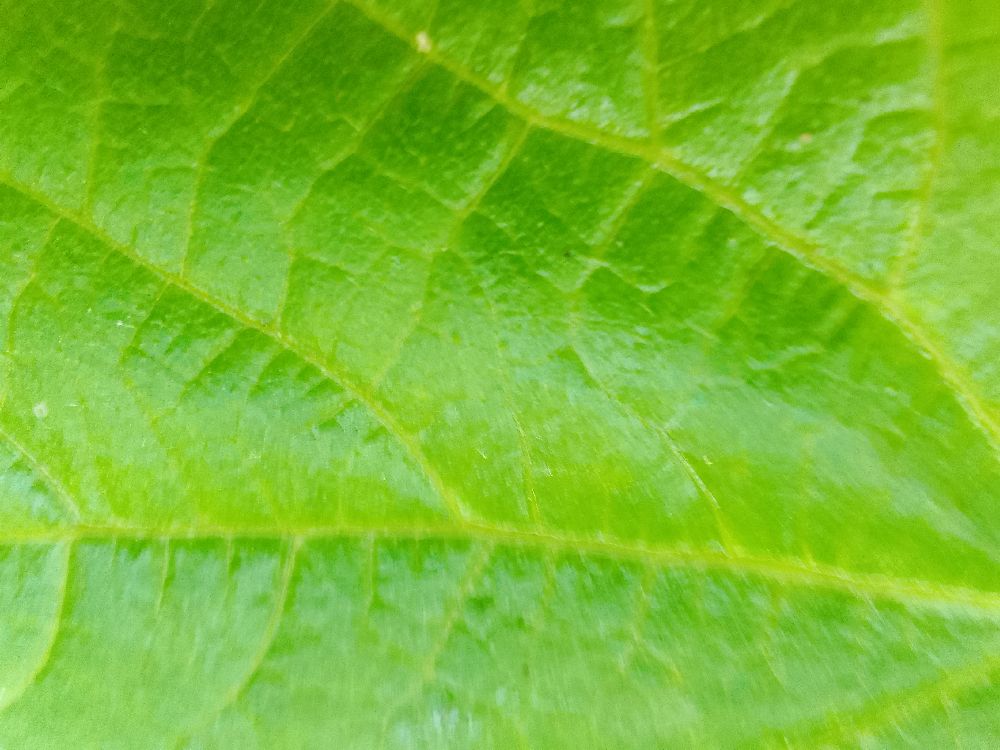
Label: healthy